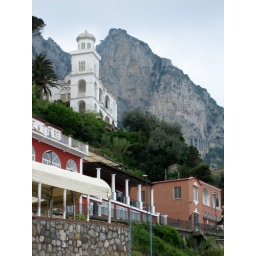
After landing in Capri, we started walking up the hill into the town...this is the view from the beach where we landed.